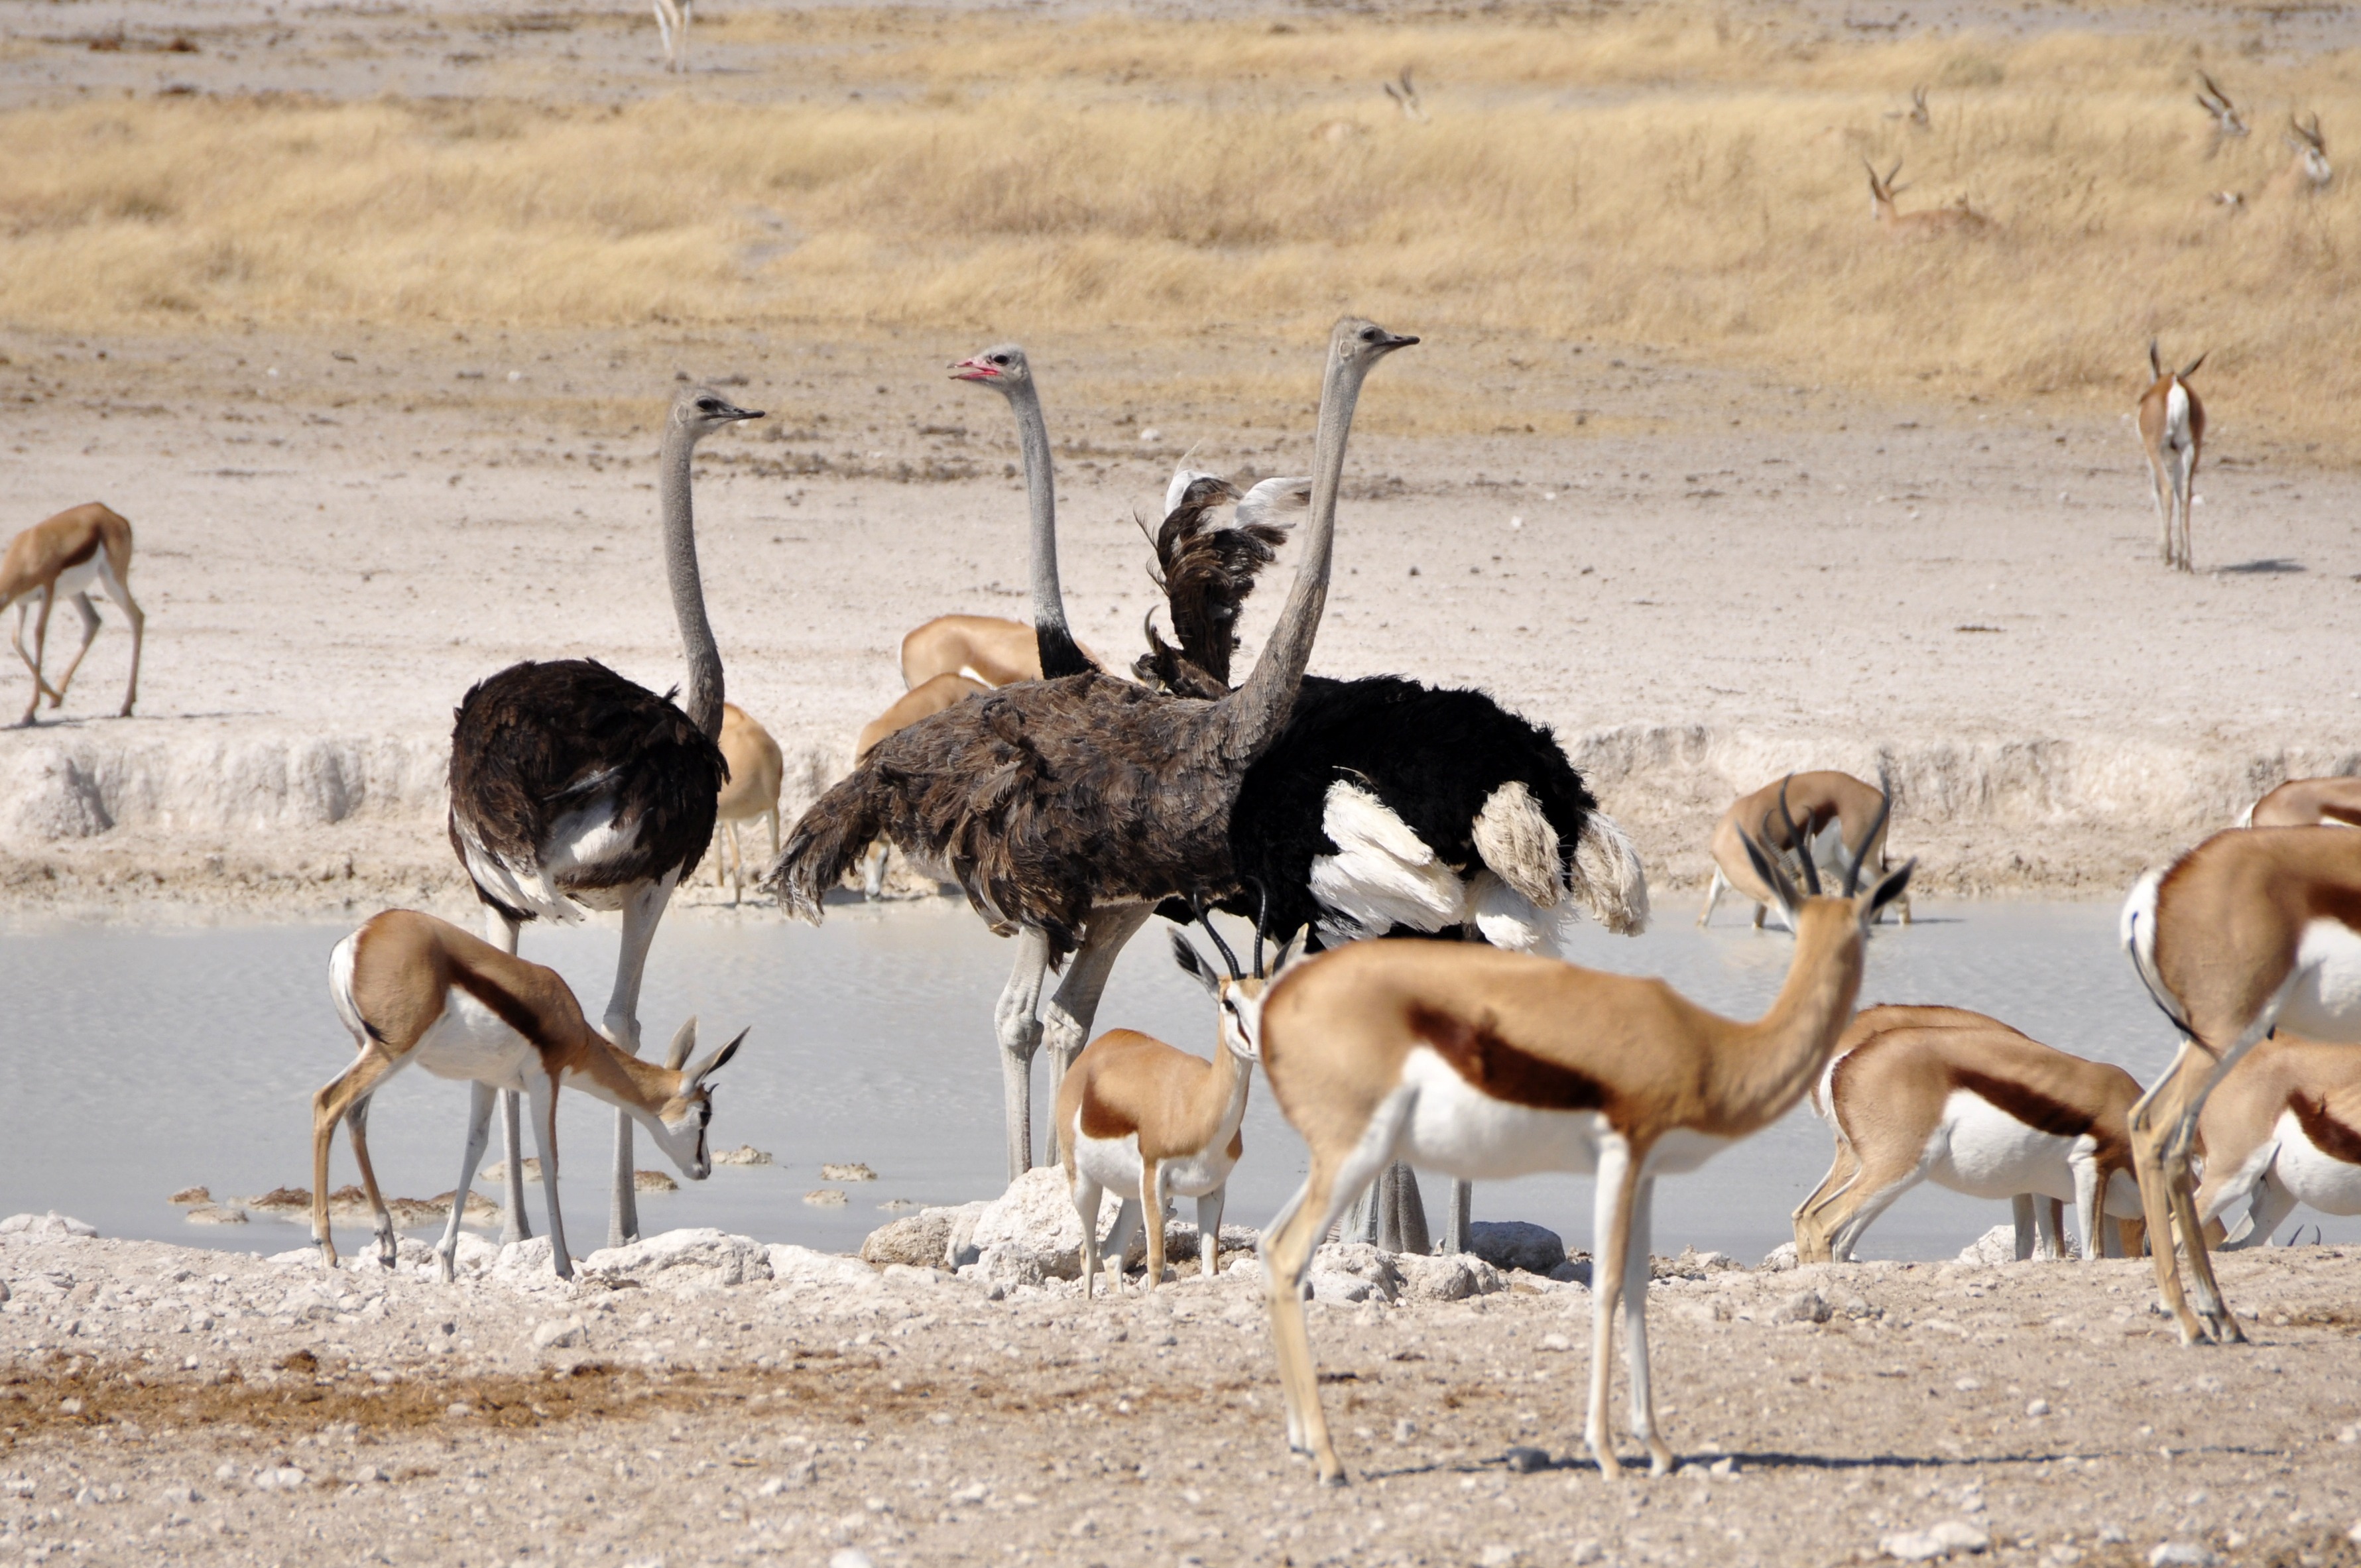
water, bird, animal, wildlife, herd, africa, drink, ostrich, fauna, savanna, antelope, watering hole, birds, gazelle, vertebrate, impala, safari, vicuna, namibia, flightless bird, etosha, springbok, oryx, potions